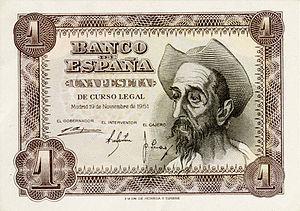
Liste des billets de banque émis en Espagne.